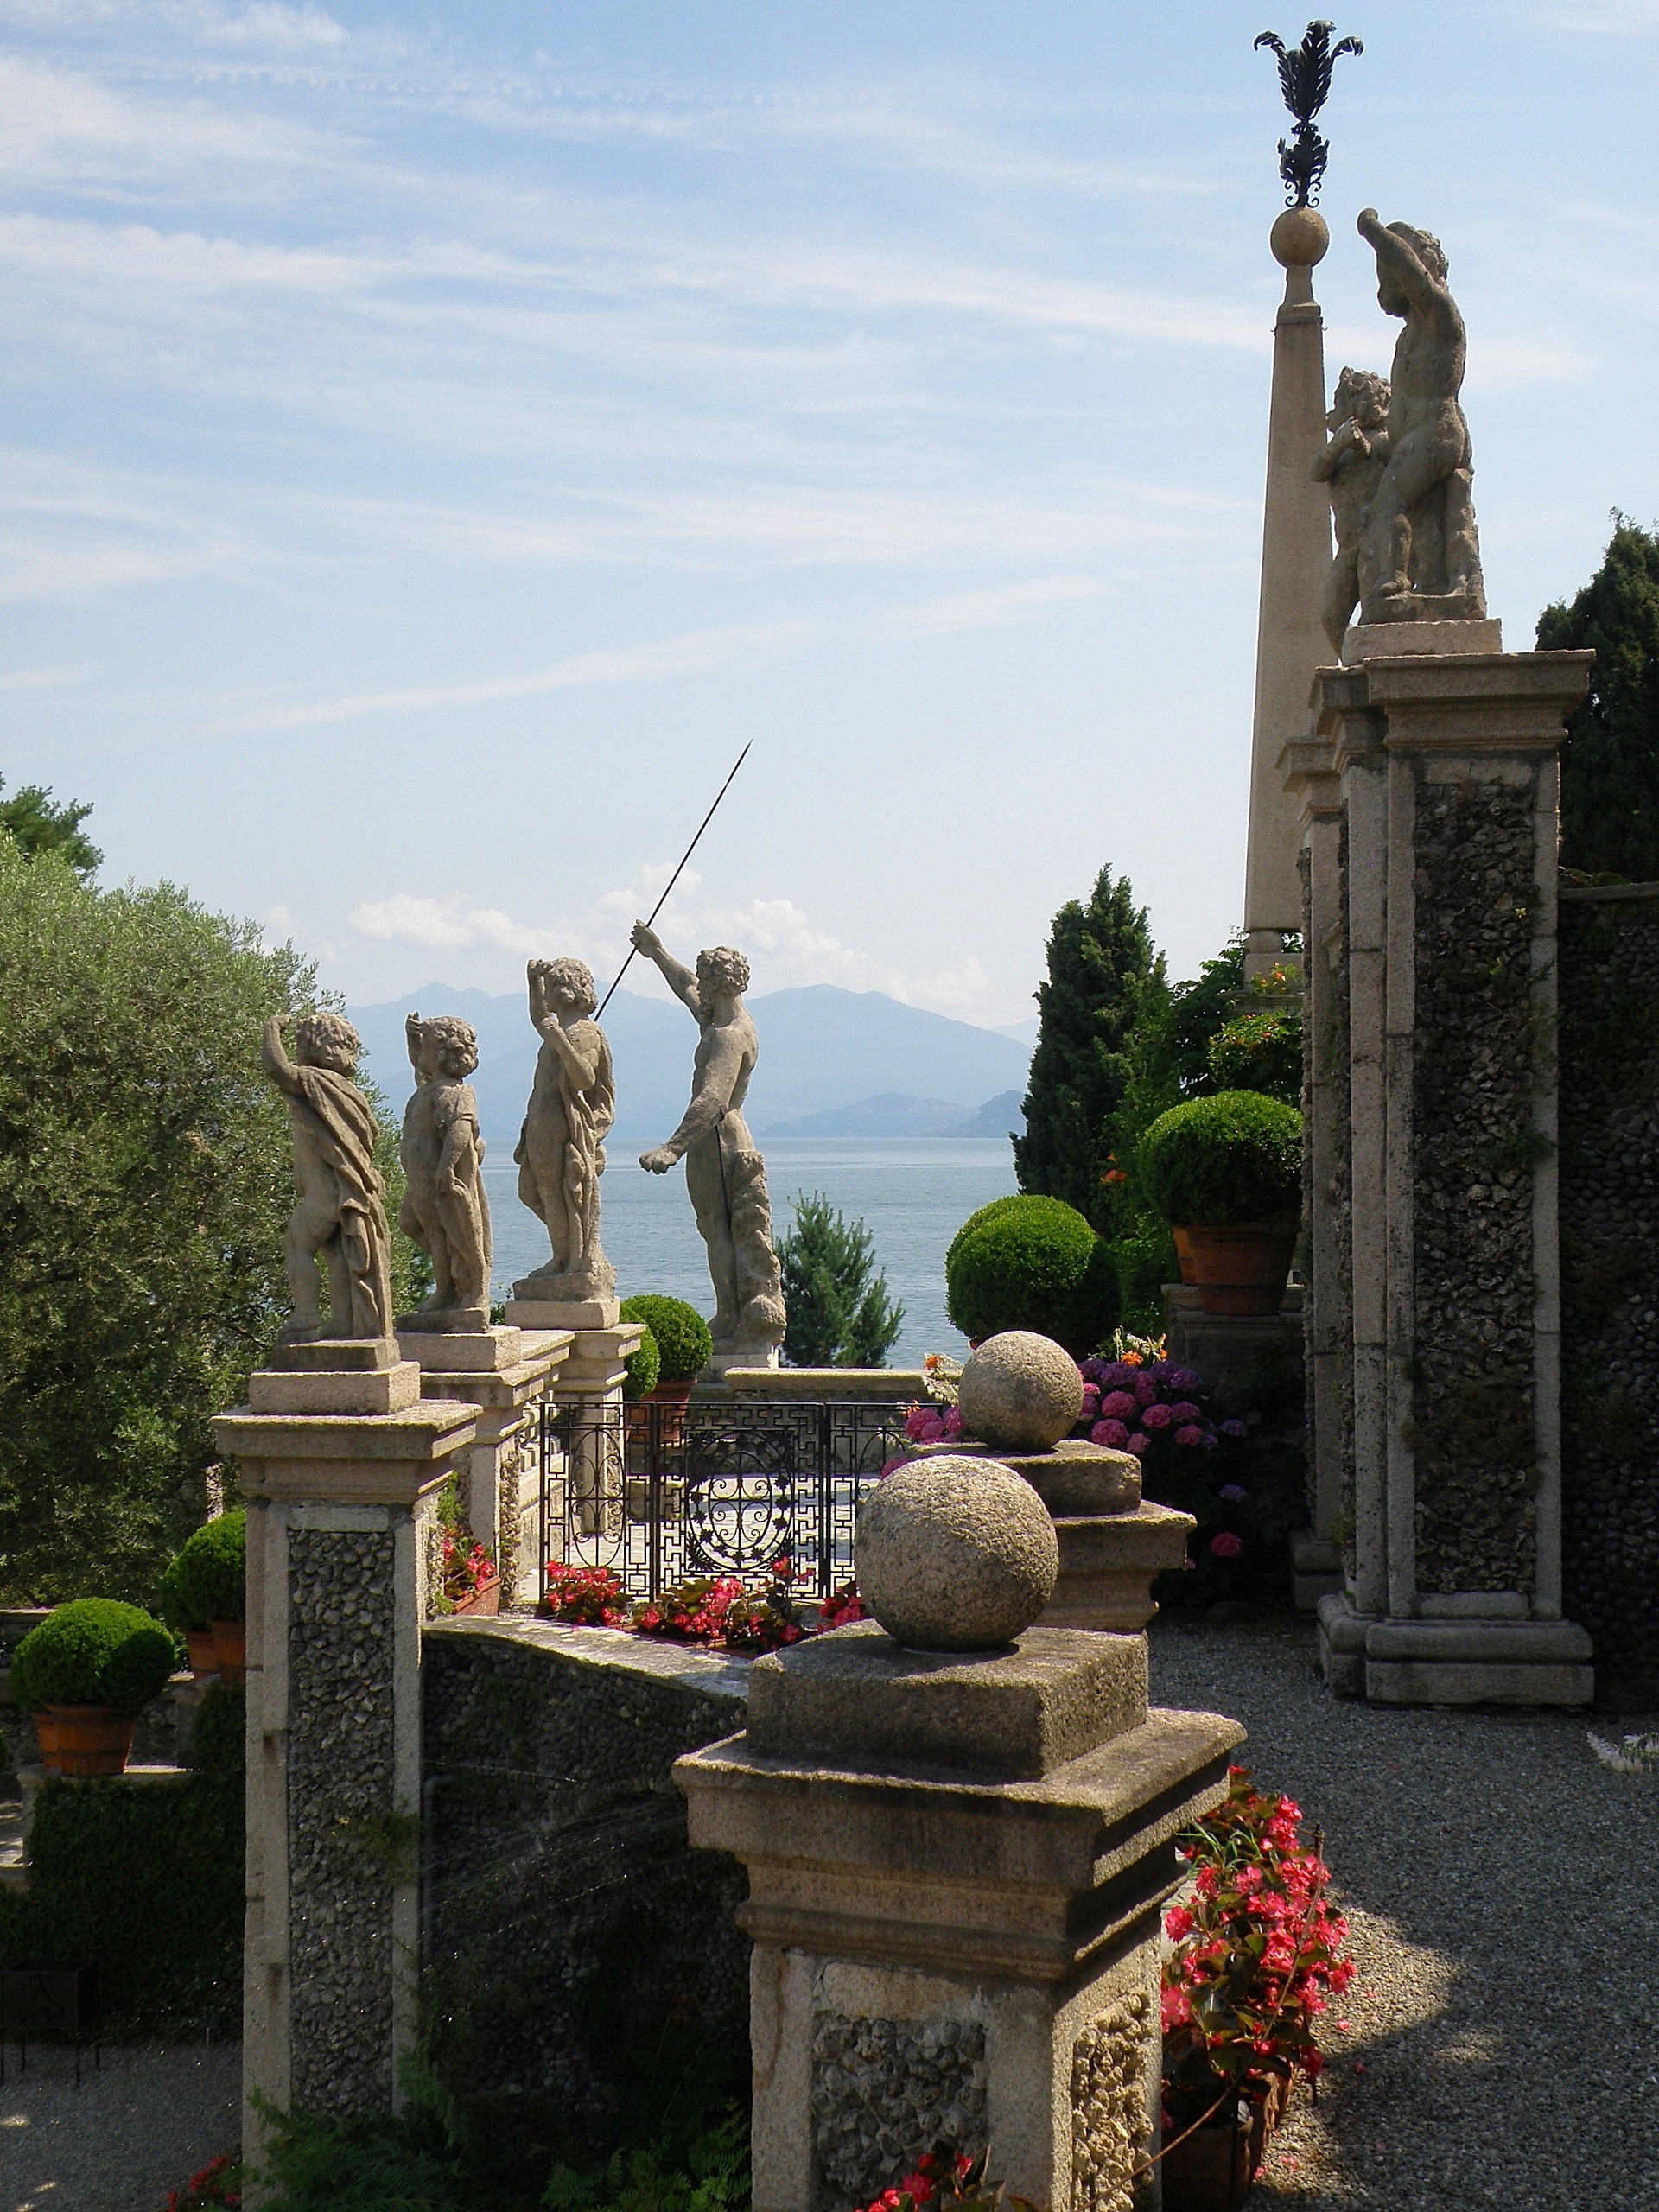
nature, sky, monument, vacation, travel, statue, scenic, landmark, italy, tourism, plants, trees, rocks, sculpture, outside, memorial, art, clouds, temple, mountains, statues, shrine, famous, historical, milan, monuments, destinations, ancient history, palazzo borromeo